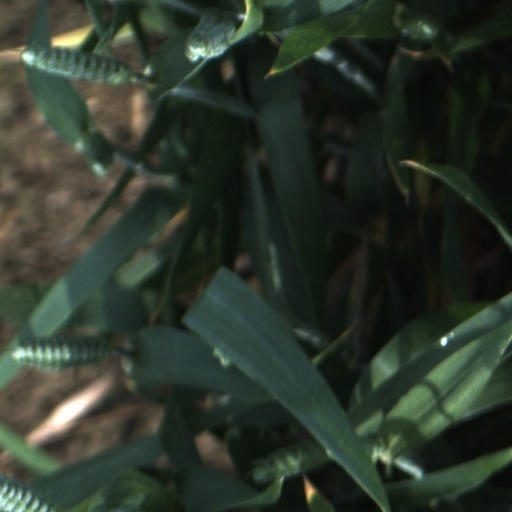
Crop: wheat